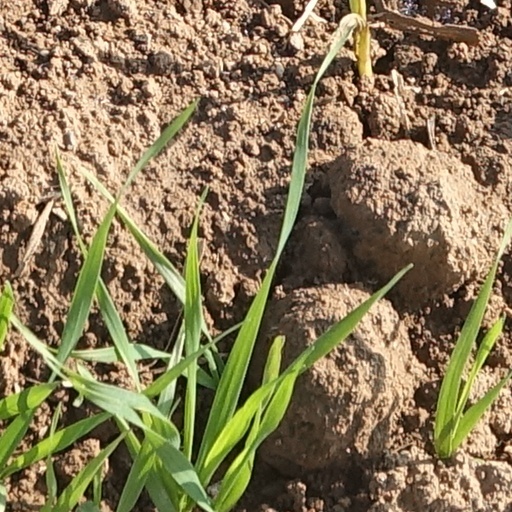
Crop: wheat